Armoured Autocar

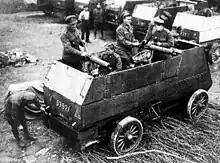
Another view of Armoured Autocars being cleaned

The Armoured Autocar was developed by Major Raymond Brutinel, who immigrated to Canada from France. Brutinel, a Captain in the French Army Reserve, became a self-made millionaire in Canada prior to the beginning of World War I. At the beginning of the war, he promoted an idea to combine machine guns and mechanical mobility. Brutinel assured the Minister of Militia that he could raise a mobile machine gun unit with private funds. Raising units with private funding was a standard practise of the time. As Vickers machine guns were unavailable at the time, Brutinel travelled to the Colt Company of Hartford, Connecticut and placed an order for 20 Colt machine guns. He then travelled to the Autocar Company of Ardmore, Pennsylvania to purchase truck chassis which had a reliable reputation, and which could support the weight of the armour. He then moved on to the Bethlehem Steel Company where he bought stocks of 9.5mm armour plate.